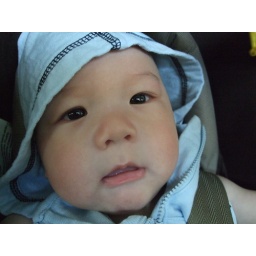
in the car seat